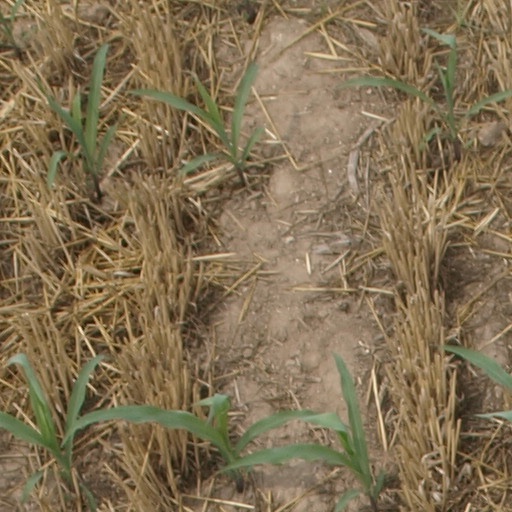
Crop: maize; corn